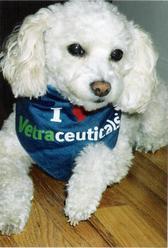
Label: not_food